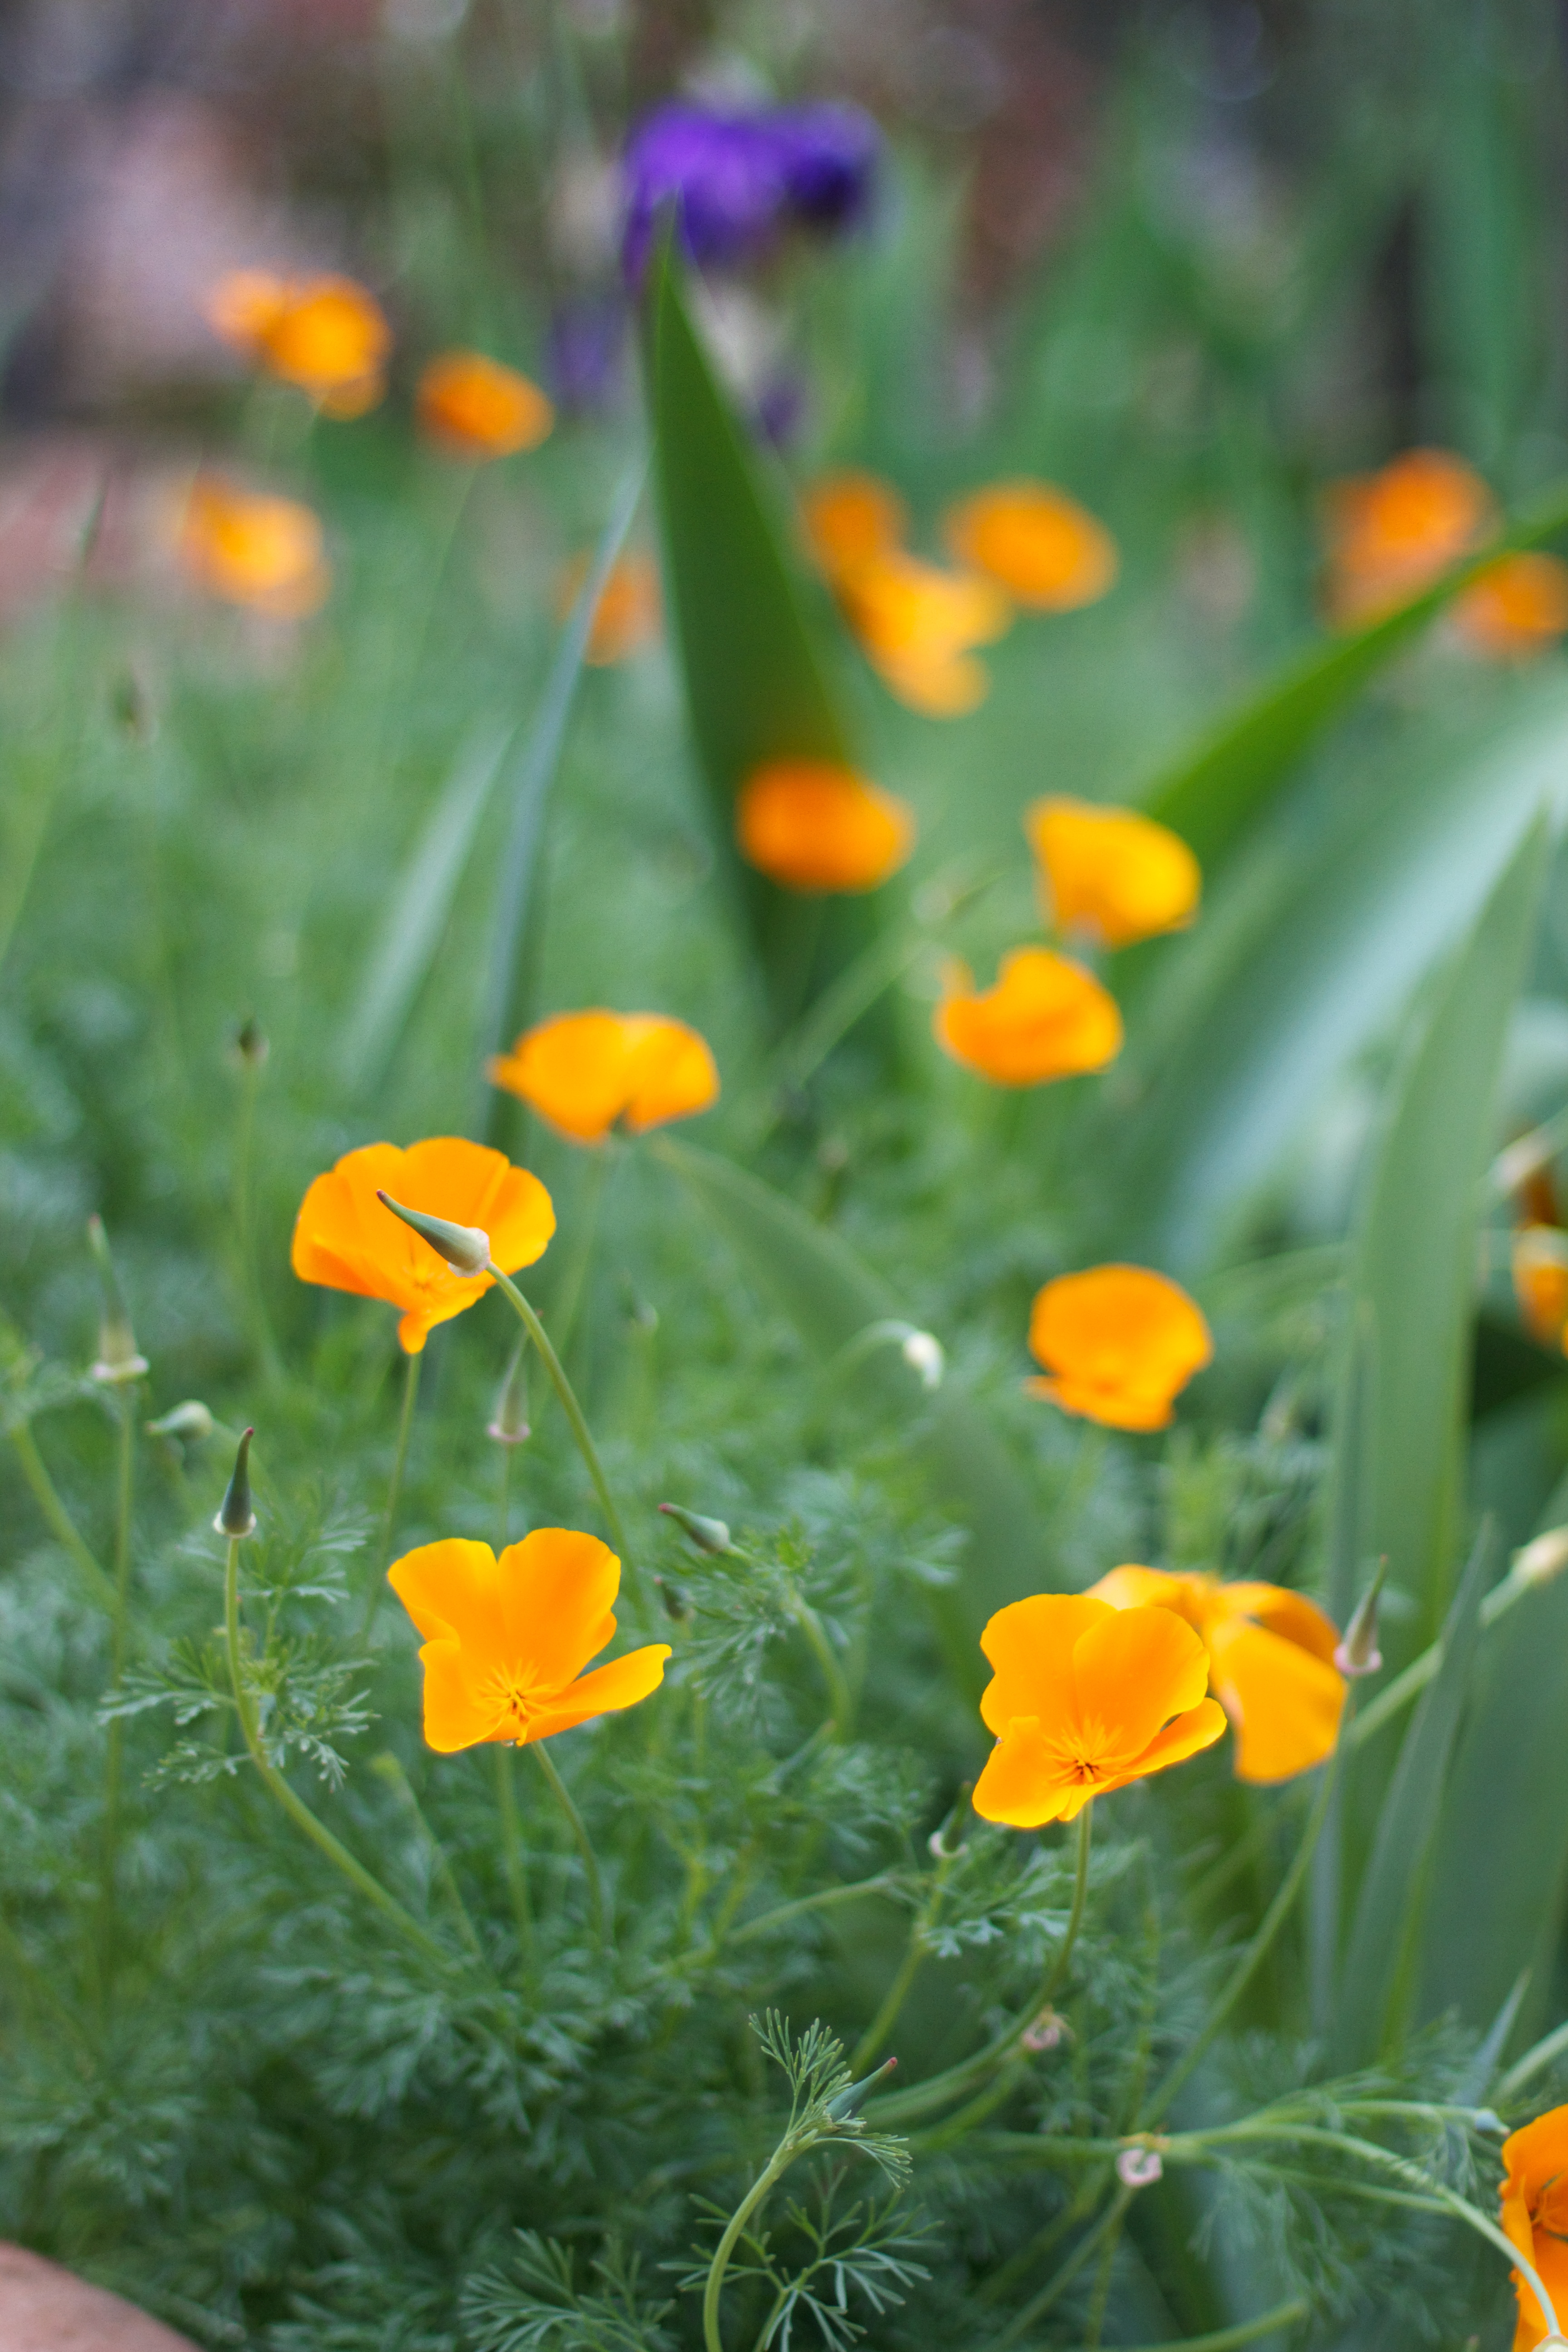
grass, plant, field, meadow, prairie, flower, petal, botany, yellow, flora, wildflower, poppy, flowering plant, eschscholzia californica, annual plant, land plant, poppy family